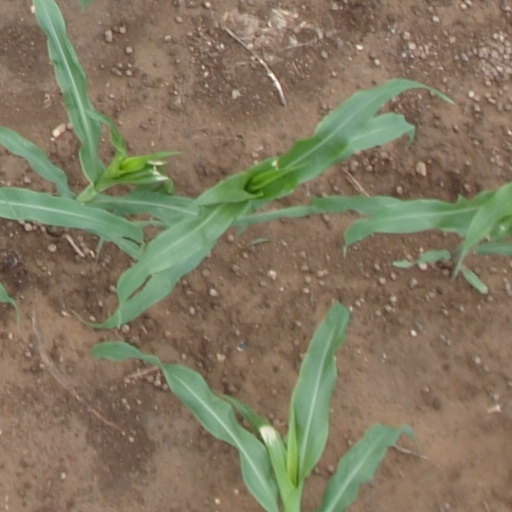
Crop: maize; corn